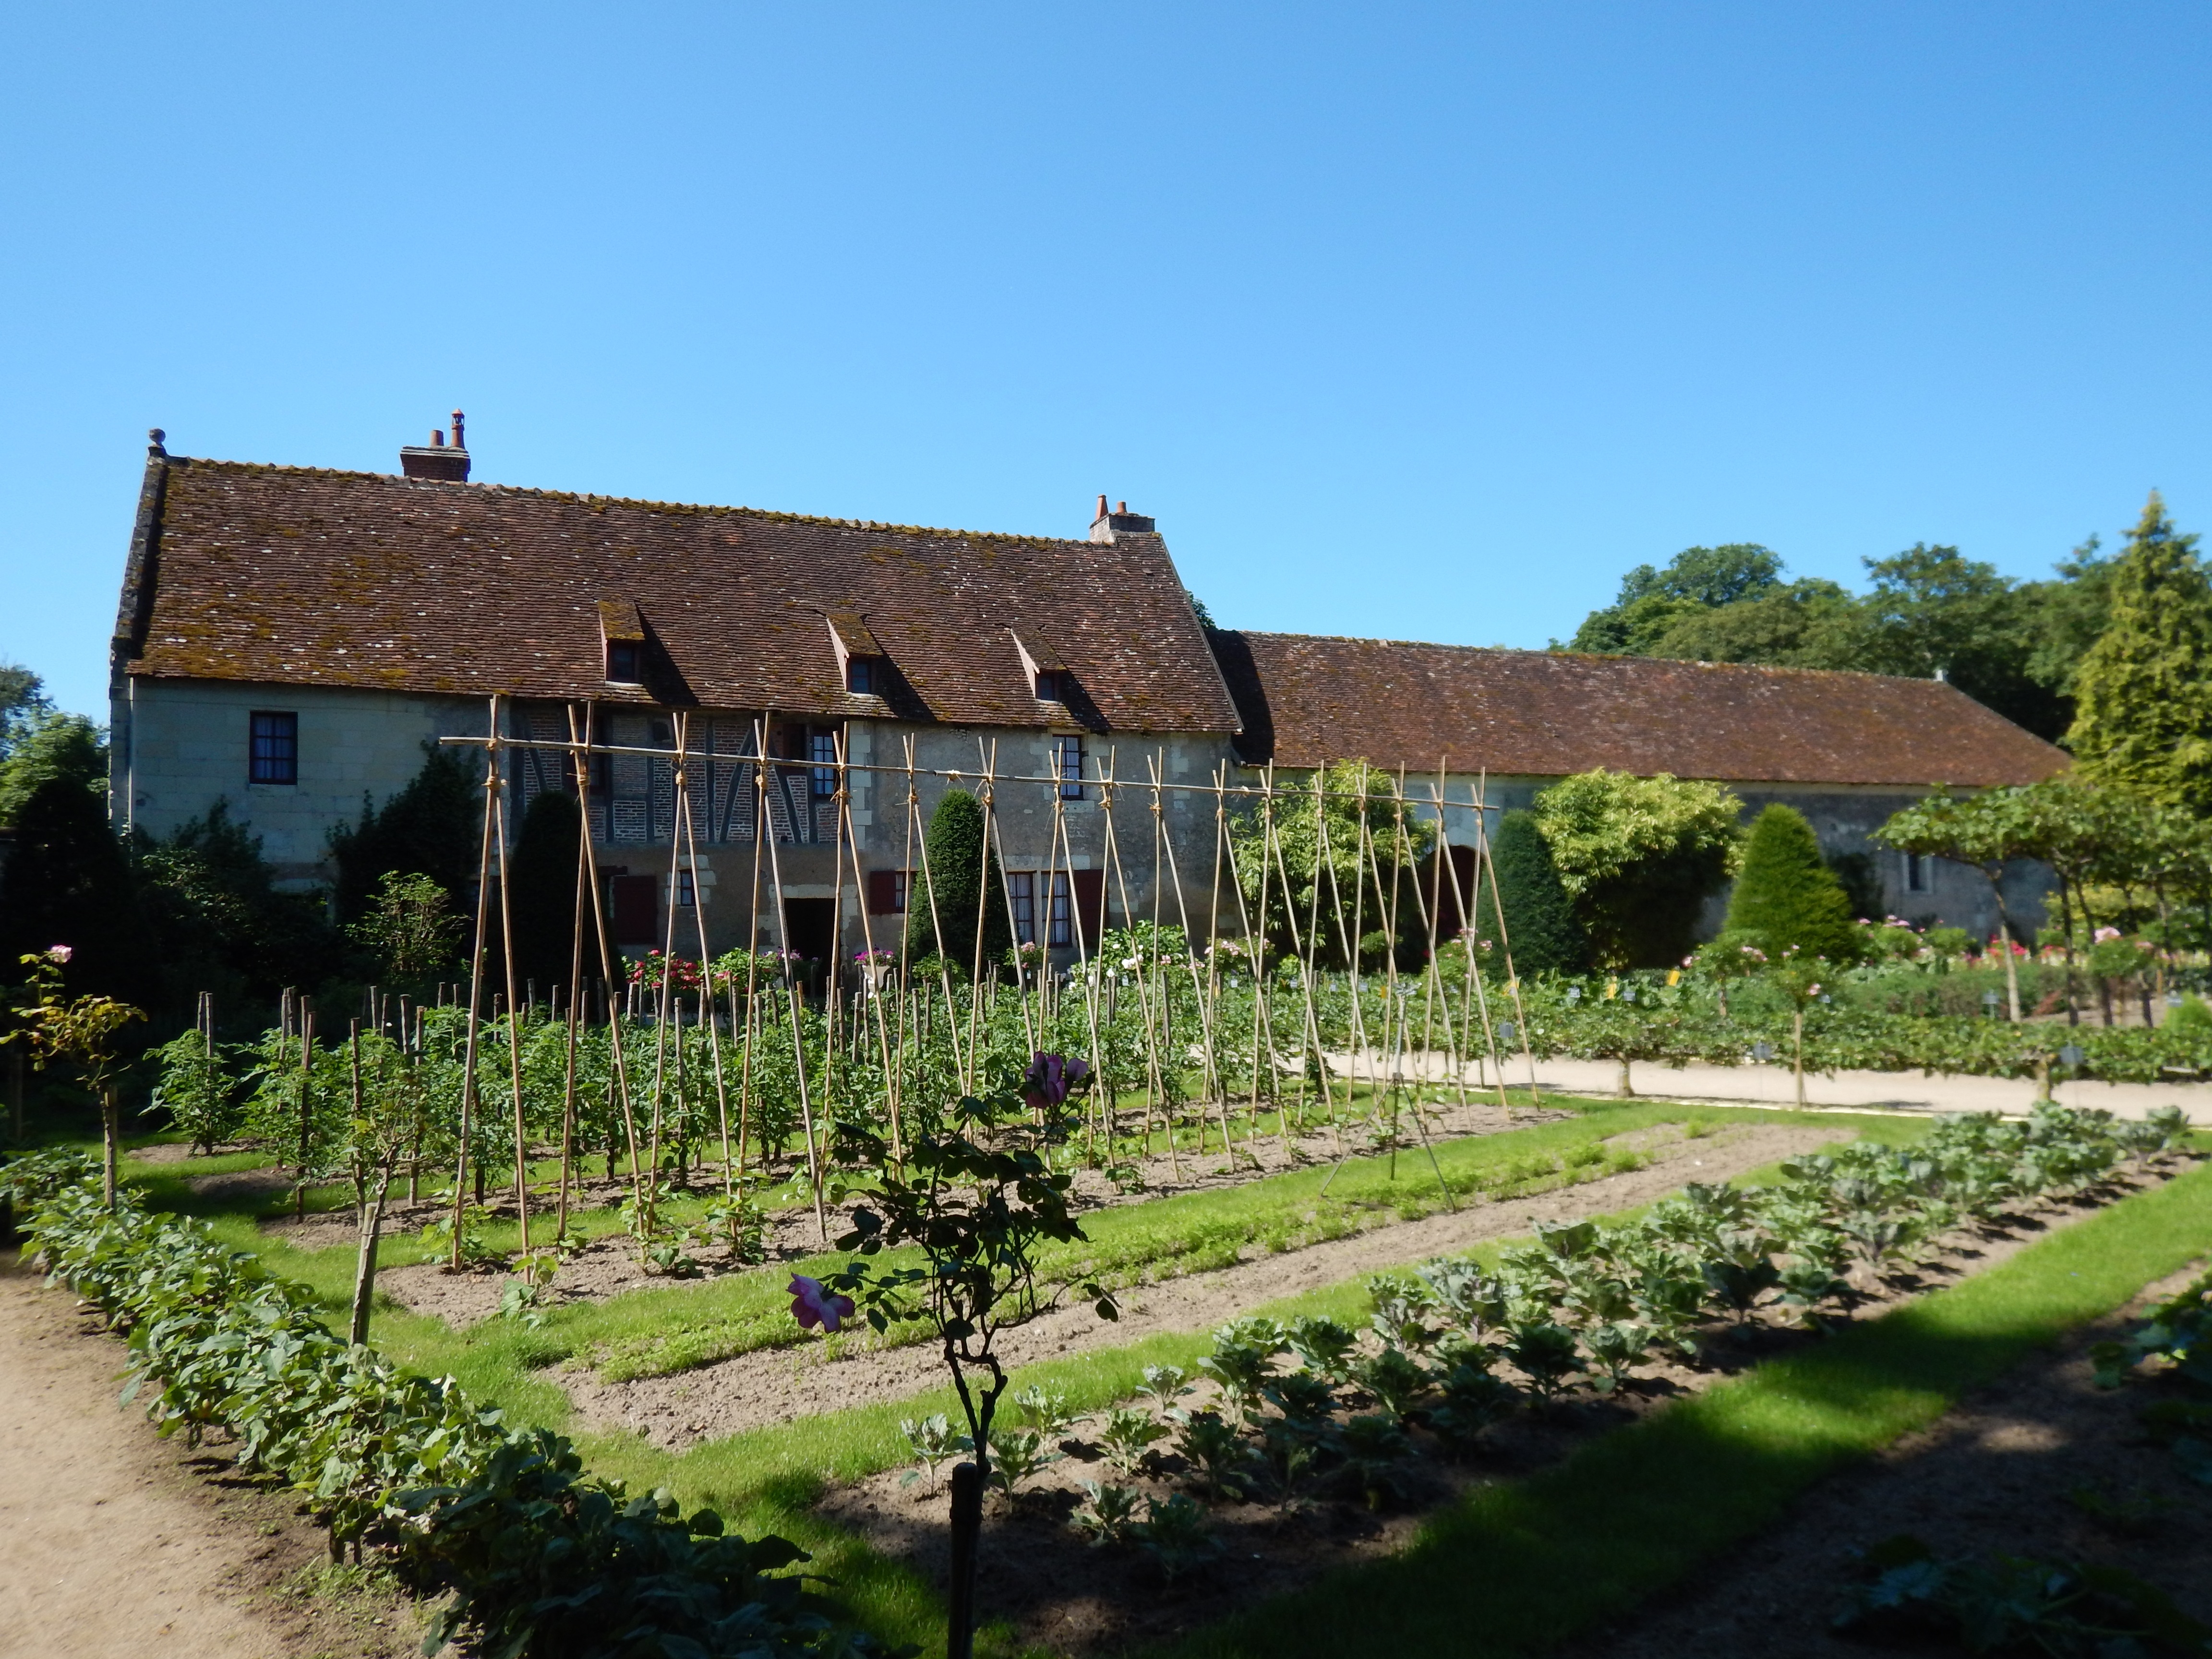
architecture, farm, building, chateau, village, cottage, castle, property, agriculture, garden, renaissance, estate, castles, loire valley, rural area, ch teau de chenonceau, ch teau de la loire, chenonceaux, chenonceau